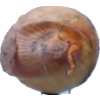
Label: onion